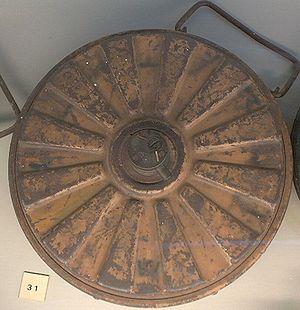
Une mine terrestre est une charge explosive conçue et placée de façon à être déclenchée, par l'action involontaire de l'ennemi, au passage de personnes ou de véhicules.